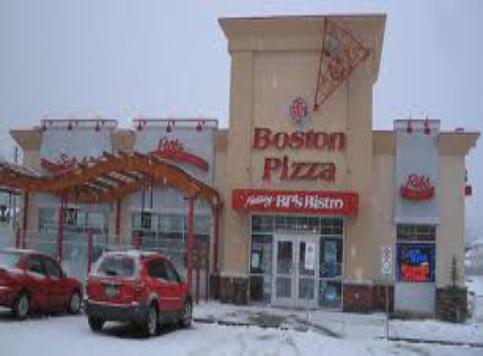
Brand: Boston Pizza
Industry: Food